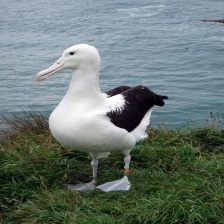
Species: ALBATROSS
Scientific name: DIOMEDEIDAE